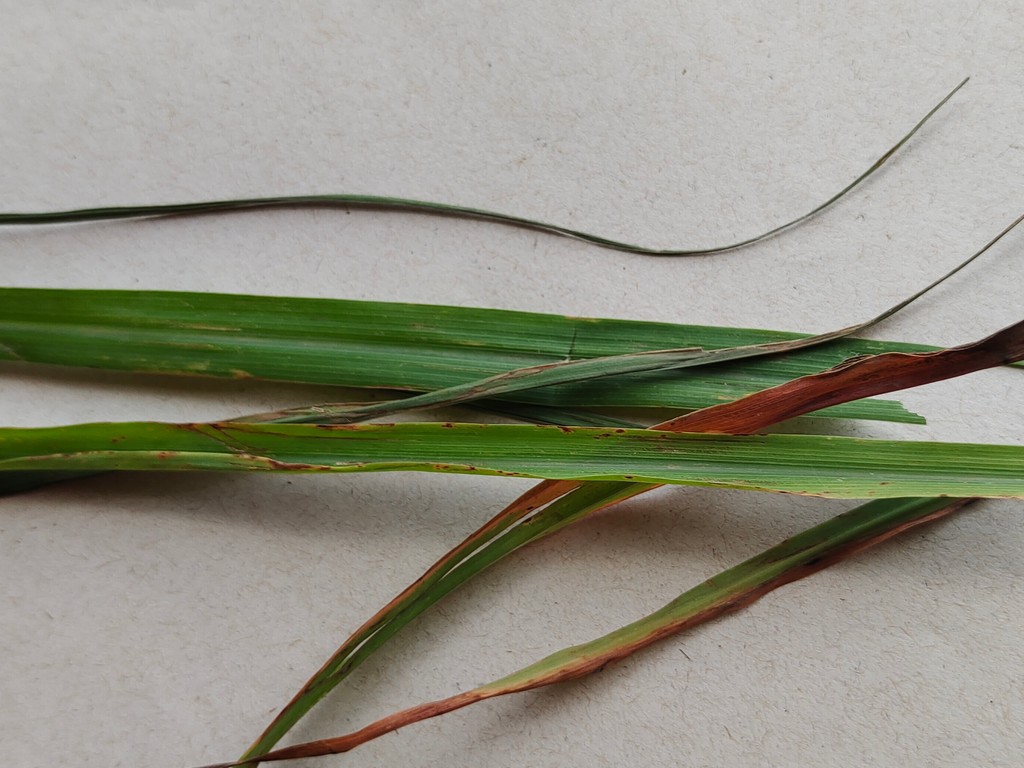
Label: Unhealthy